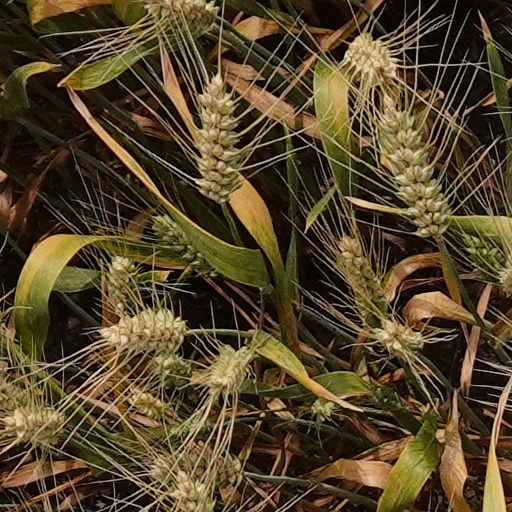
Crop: wheat